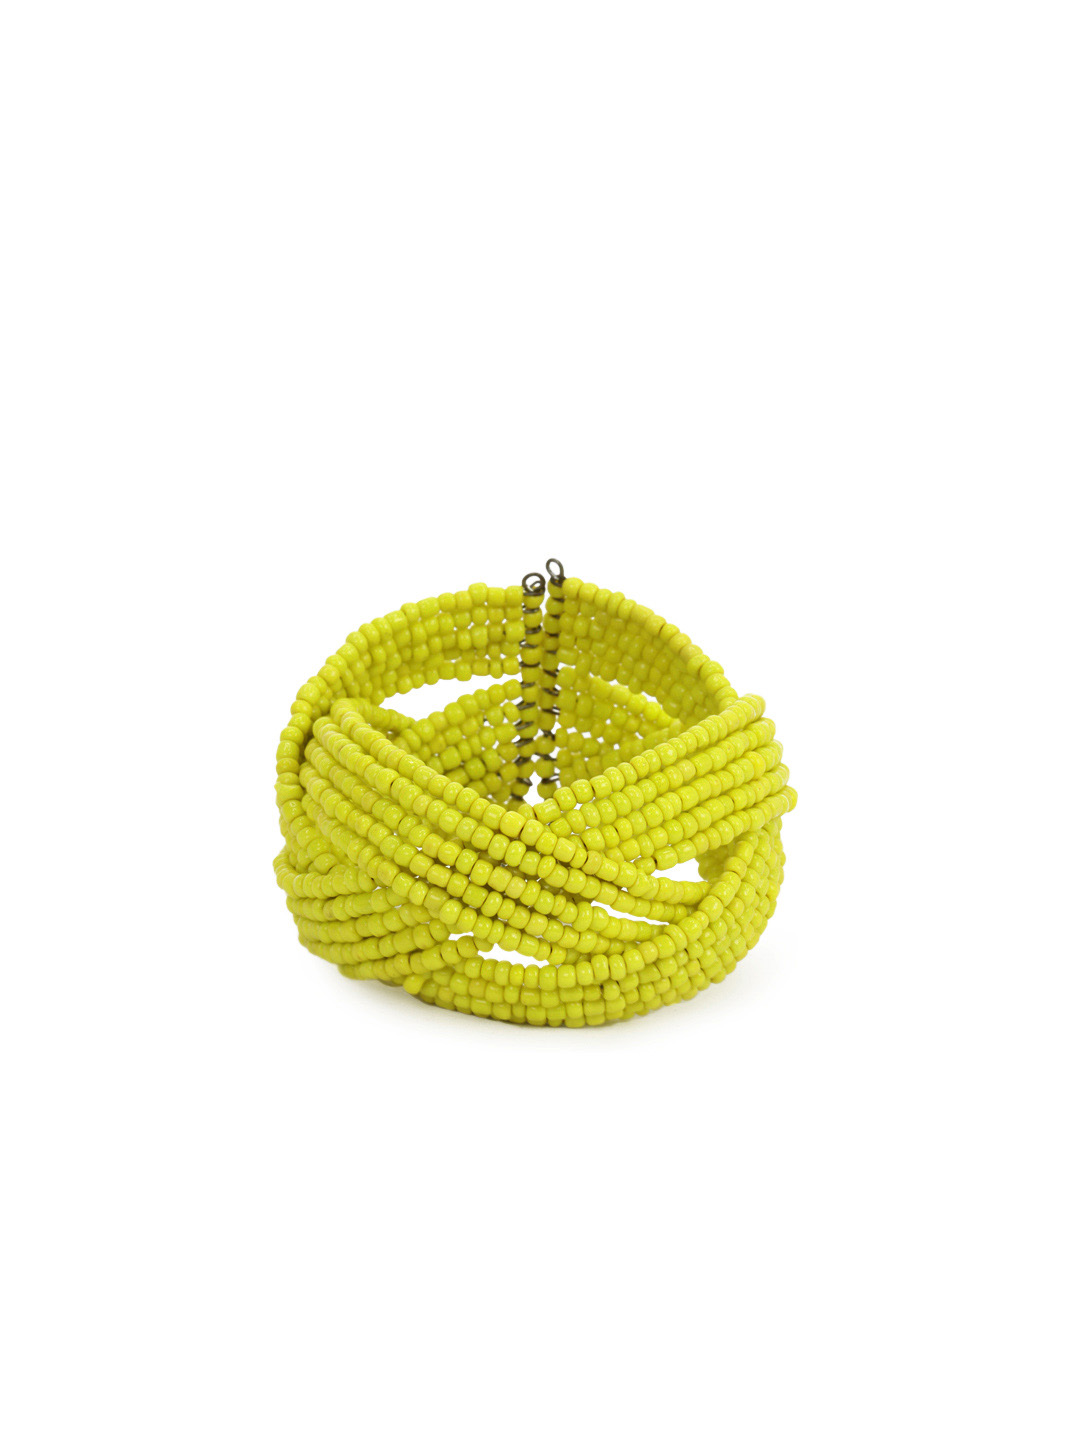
Adrika Women Yellow Bangle
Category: Accessories / Jewellery / Bangle
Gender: Women
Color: Yellow
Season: Winter 2015
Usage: Casual